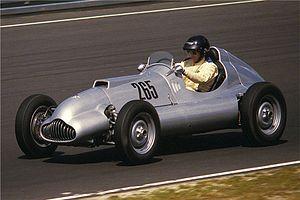
Paul Pietsch, né le 20 juin 1911 à Fribourg-en-Brisgau et mort le 31 mai 2012 à Titisee-Neustadt, est un pilote automobile allemand. Auteur de trois participations en championnat du monde de Formule 1, il a été entre le 19 mars 2003 et le 31 mai 2012 le doyen des pilotes de Formule 1 encore en vie.
Le circuit des Nations de Genève était un tracé urbain long de 4 110 mètres entre le lac Léman et la Place des Nations à Genève, Suisse. Il a accueilli le Grand Prix des Nations, assimilable à une épreuve de Formule 1 et le Grand Prix de Genève, assimilable à une épreuve de Formule 2 ainsi que des épreuves hors championnat.